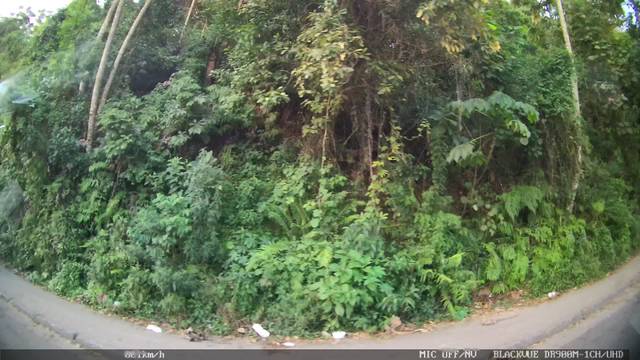
Region: Brazil
Coordinates: -23.703, -46.5